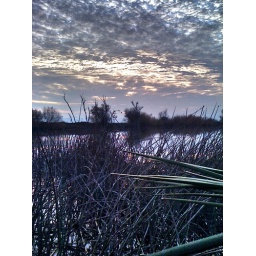
This photo was taken at the red house pond within the California Delta